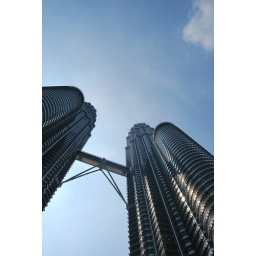
hanging by a sky bridge